Clupea

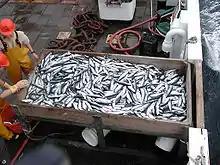
Commercial herring catch

Adult herring are harvested for their meat and eggs, and they are often used as baitfish. The trade in herring is an important sector of many national economies. In Europe the fish has been called the "silver of the sea", and its trade has been so significant to many countries that it has been regarded as the most commercially important fishery in history. Environmental Defense have suggested that the Atlantic herring ("Clupea harengus") fishery is one of the more environmentally responsible fisheries.